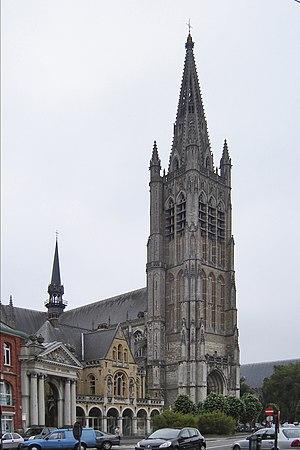
Liste des églises en Belgique avec une hauteur de 75 mètres et plus. Cette liste est peut-être incomplète et incorrecte et doit être complétée ou corrigée si nécessaire.
Le diocèse d'Ypres est un ancien diocèse de l’Église catholique en Belgique, restauré comme « siège titulaire » en 1969. Créé en 1559 lors de la réorganisation des structures ecclésiastiques dans les Pays-Bas méridionaux, puis supprimé en 1801. L’évêque d’Ypres le plus célèbre fut Cornelius Jansen, promoteur d'une théologie qui anima un mouvement politico-religieux très actif au XVIIᵉ siècle, le Jansénisme.
La cathédrale Saint-Martin est un édifice religieux catholique de style gothique sis au cœur de la ville d'Ypres, en Belgique. Édifiée de 1230 à 1370, puis reconstruite à l'identique entre 1922 et 1930 après avoir été entièrement détruite durant la Première Guerre mondiale, elle fut le siège épiscopal résidentiel d'un évêché de 1559 à 1801.